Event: Nepal Earthquake
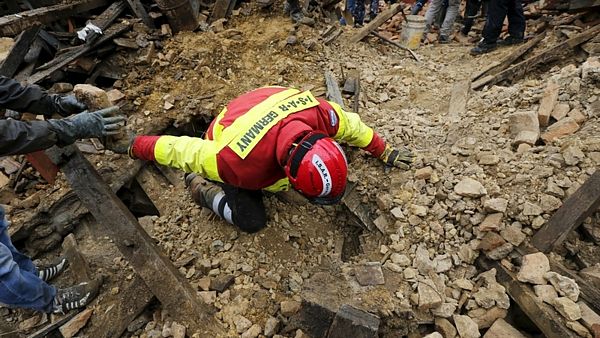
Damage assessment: damage